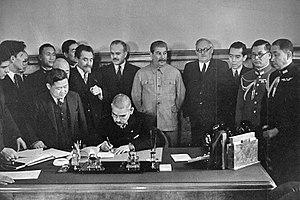
La bataille de Khalkhin Gol, quelquefois orthographiée Halhin Gol ou Khalkhyn Gol, aussi appelée incident de Nomonhan par les Japonais, est un incident de frontière qui opposa l'Union soviétique à l'Empire du Japon du 11 mai au 16 septembre 1939.
Les relations entre le Japon et l'Union soviétique entre la prise de pouvoir par les communistes en octobre 1917 et l'effondrement du communisme en 1991 sont plutôt hostiles. Le Japon a envoyé des troupes pour contrer la présence bolchevique dans l'extrême est de la Russie durant la guerre civile russe et les deux pays étaient dans des camps opposés pendant la guerre froide. En outre, les conflits territoriaux relativement aux îles Kouriles et au Sud de Sakhaline sont une source permanente de tension. Ces éléments historiques, en plus d'un certain nombre de petits conflits, empêchent les deux pays de signer un traité de paix après la Seconde Guerre mondiale et même aujourd'hui ces questions restent en suspens.
Le pacte nippo-soviétique est un pacte de non-agression signé le 13 avril 1941 à Moscou par l'empire du Japon et l'URSS, deux ans après la bataille de Halhin Gol.